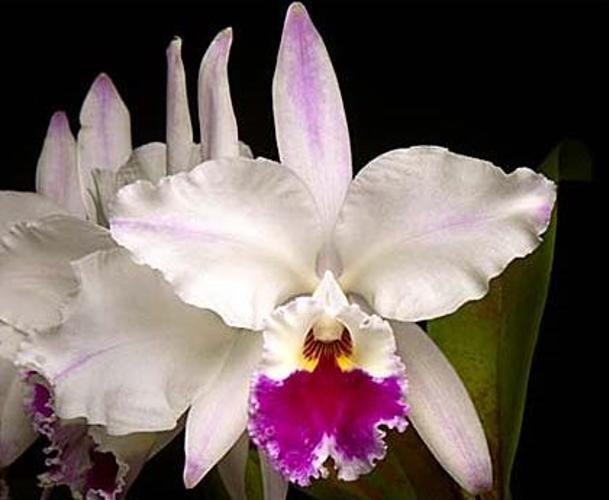
Label: ruby-lipped cattleya